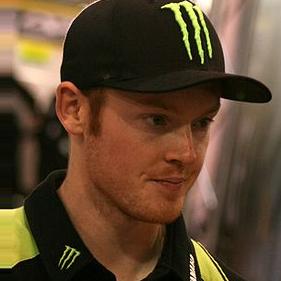
Age: 21